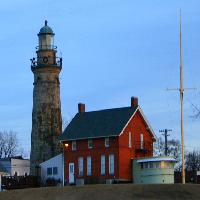
Weather: sun or clear